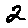
Label: 2